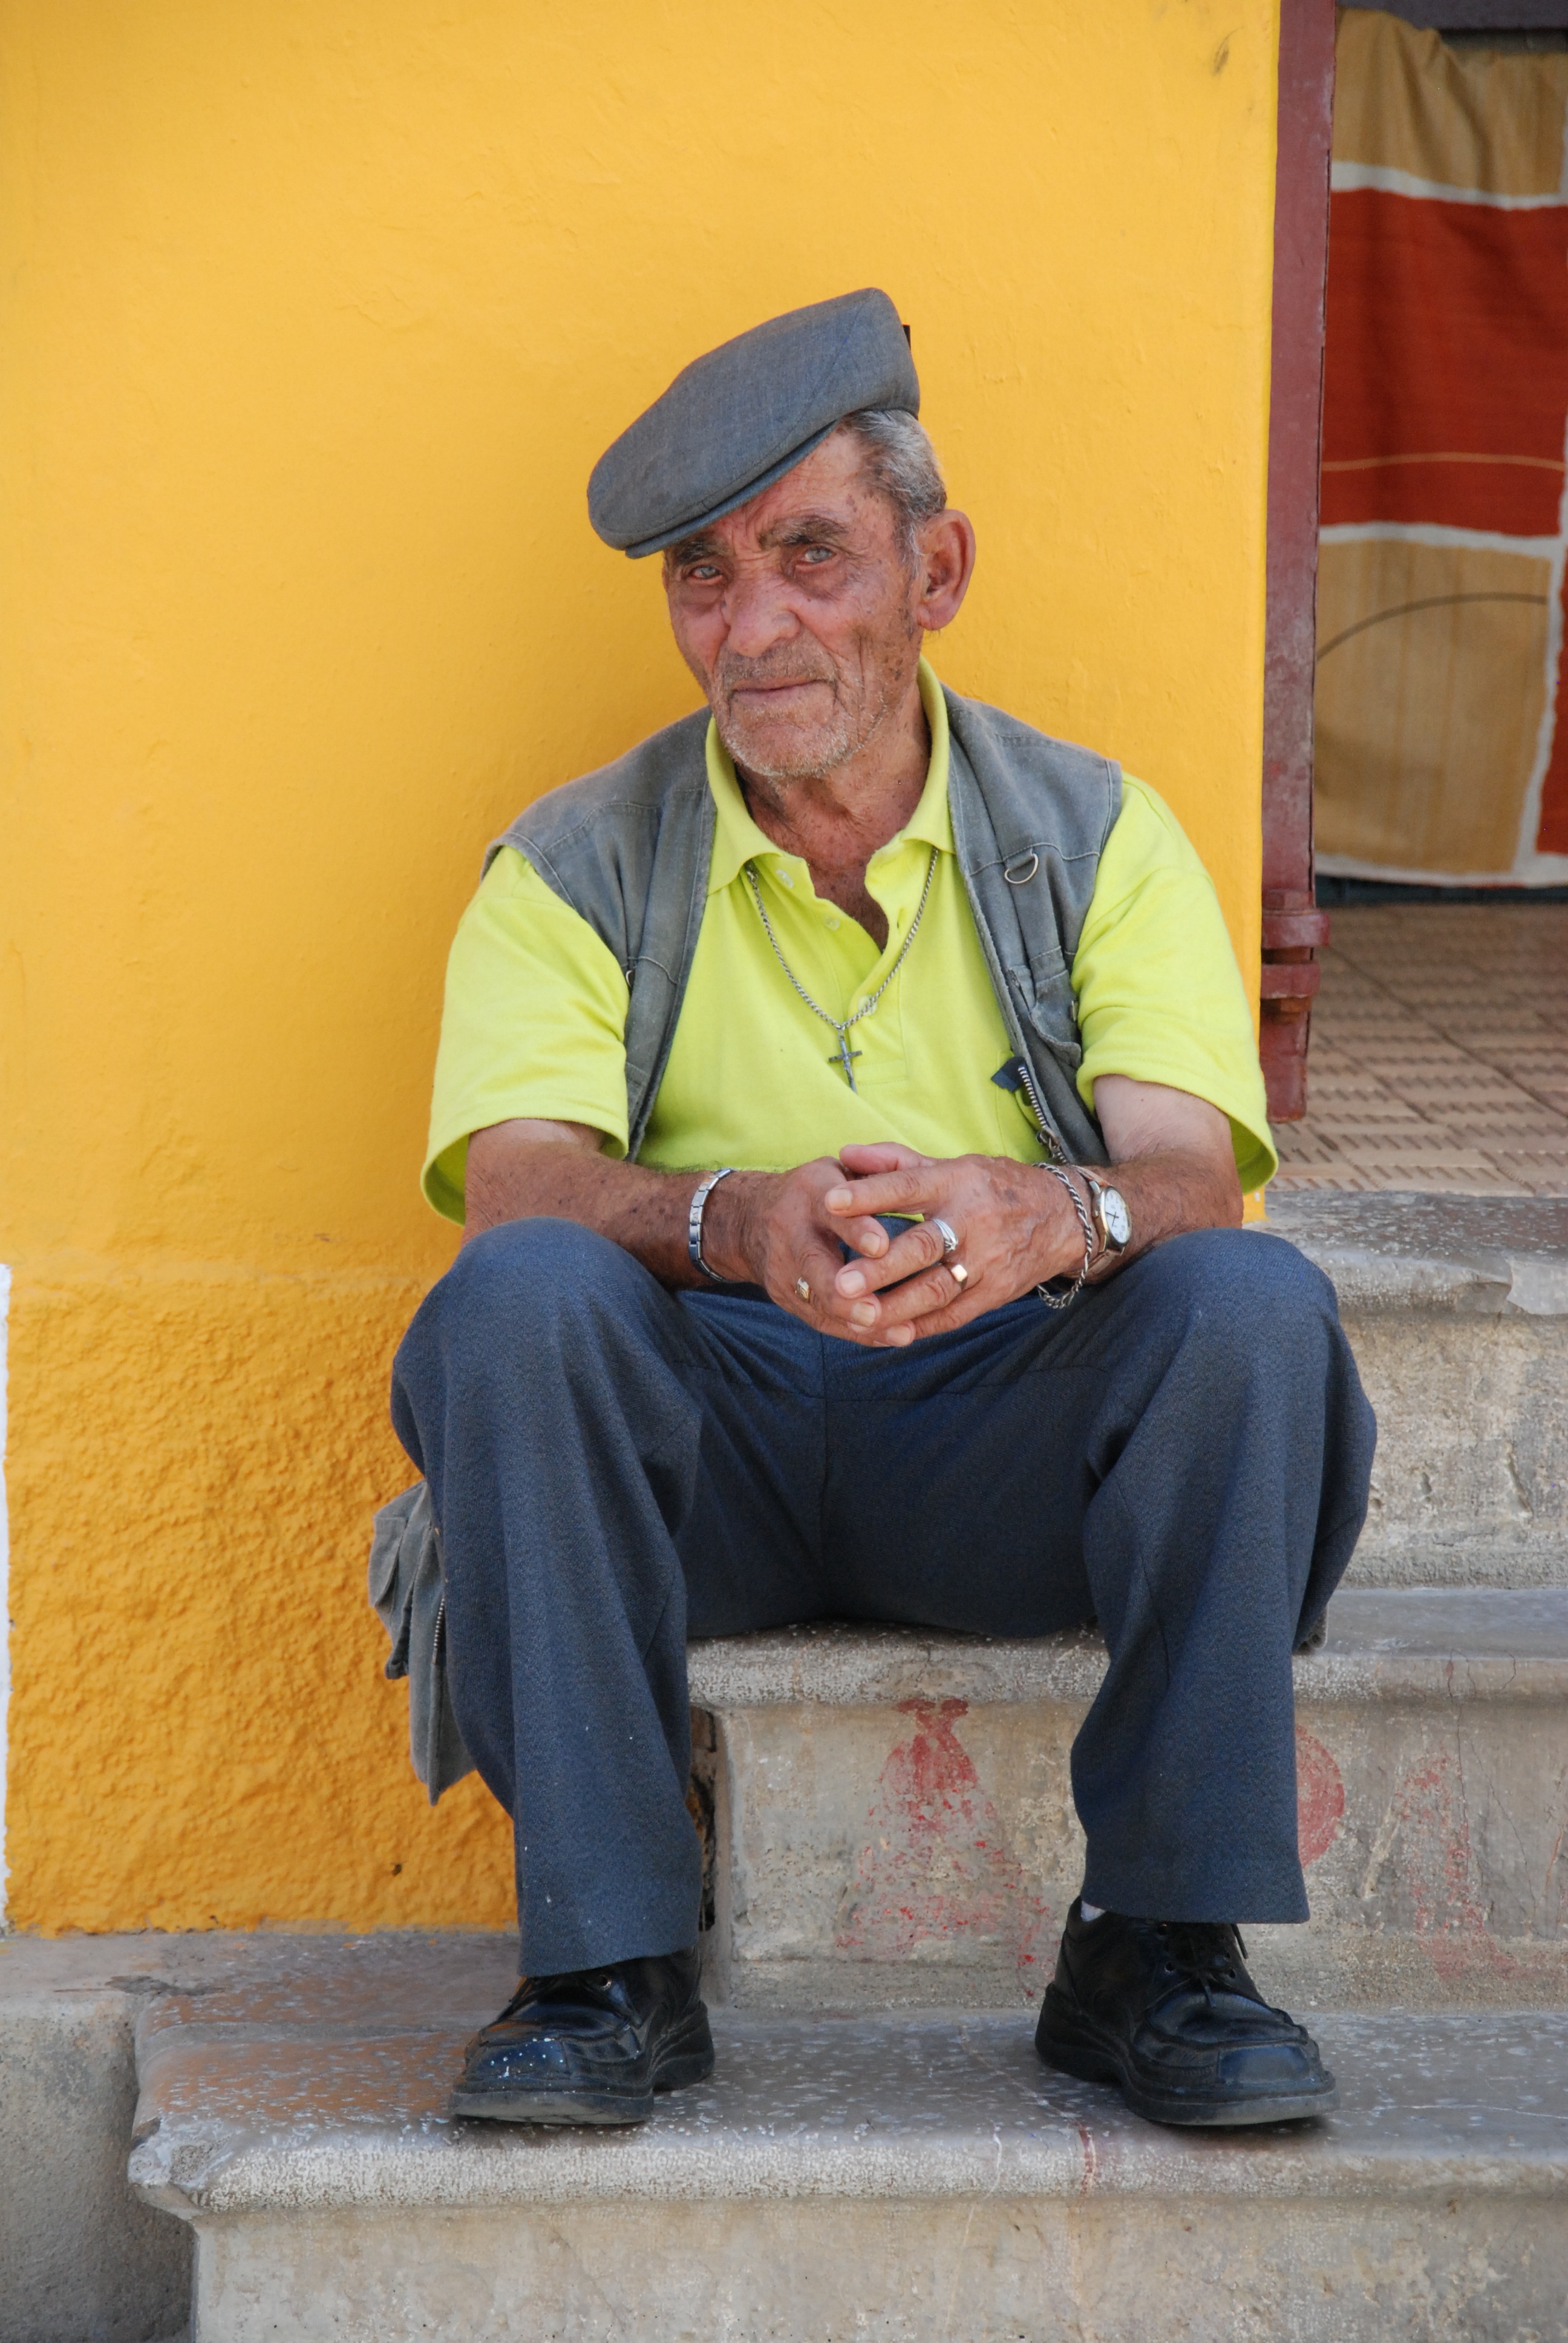
man, person, old, male, sitting, human, senior citizen, sit, temple, stairs, portugal, human positions